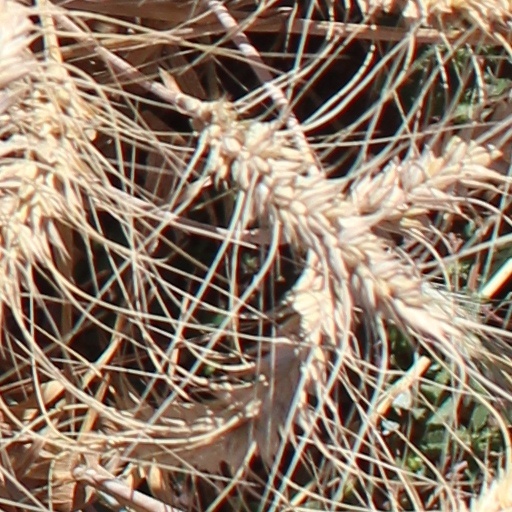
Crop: wheat